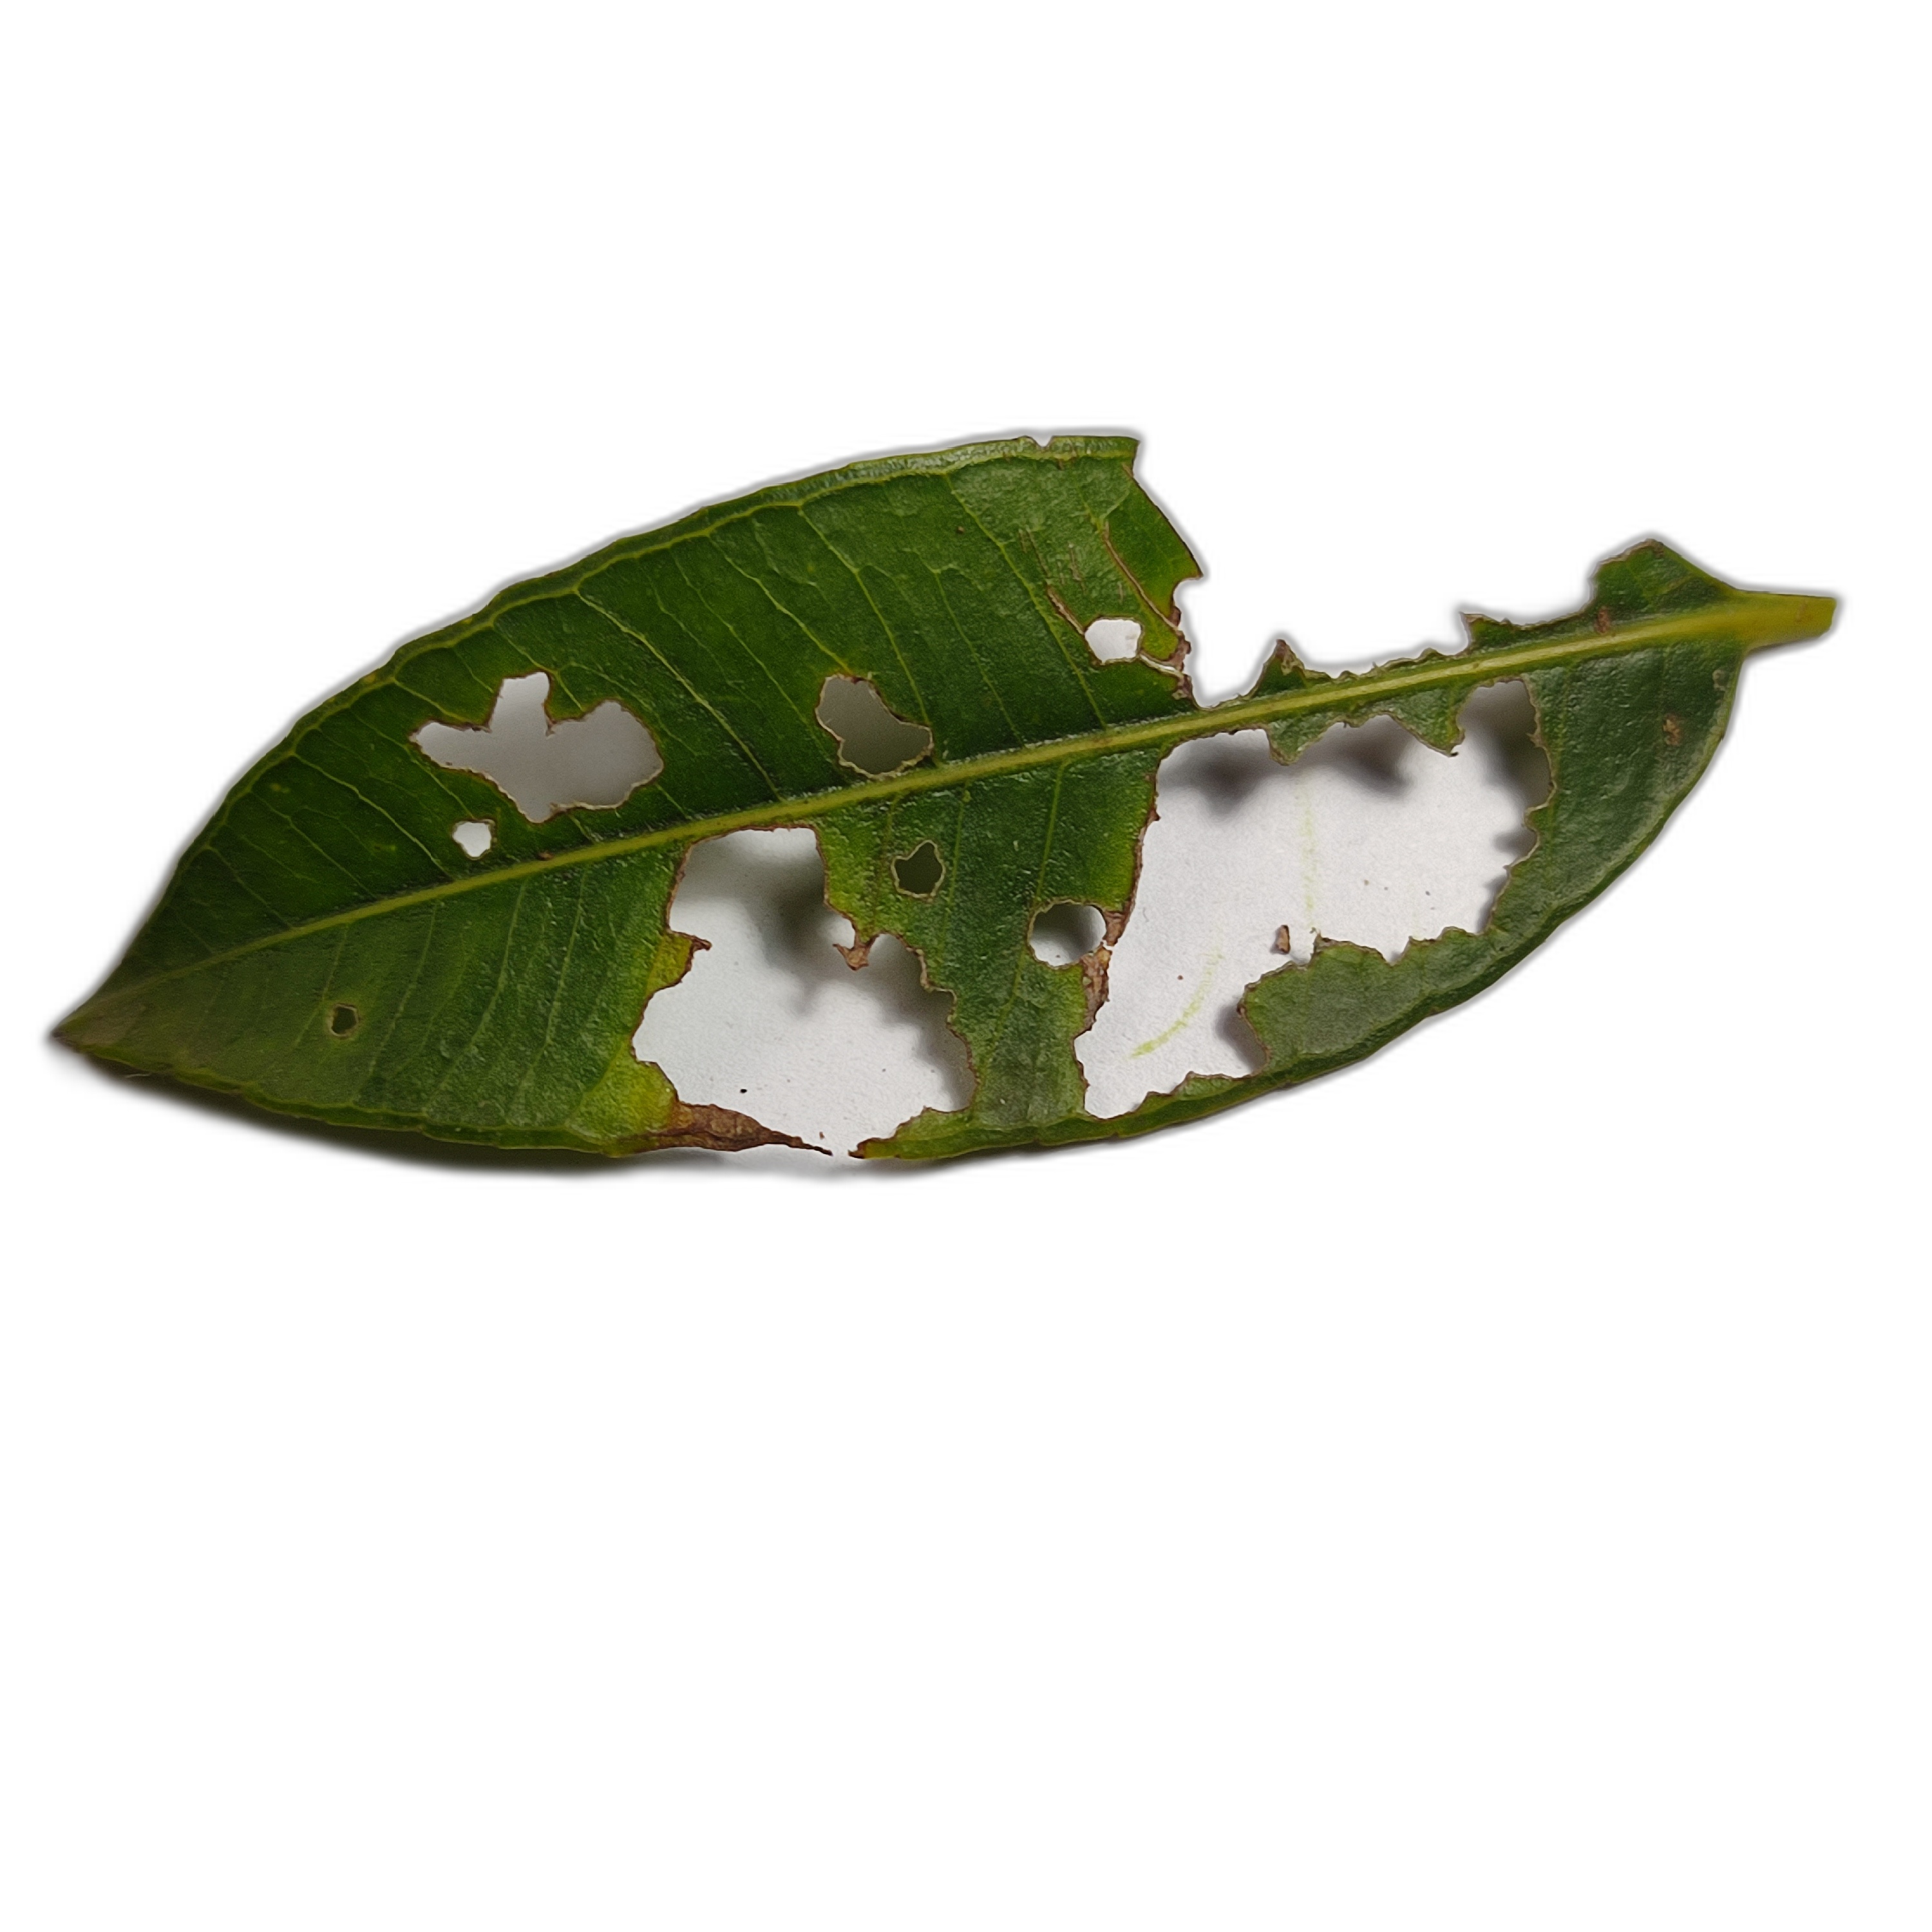
Label: not_healthy